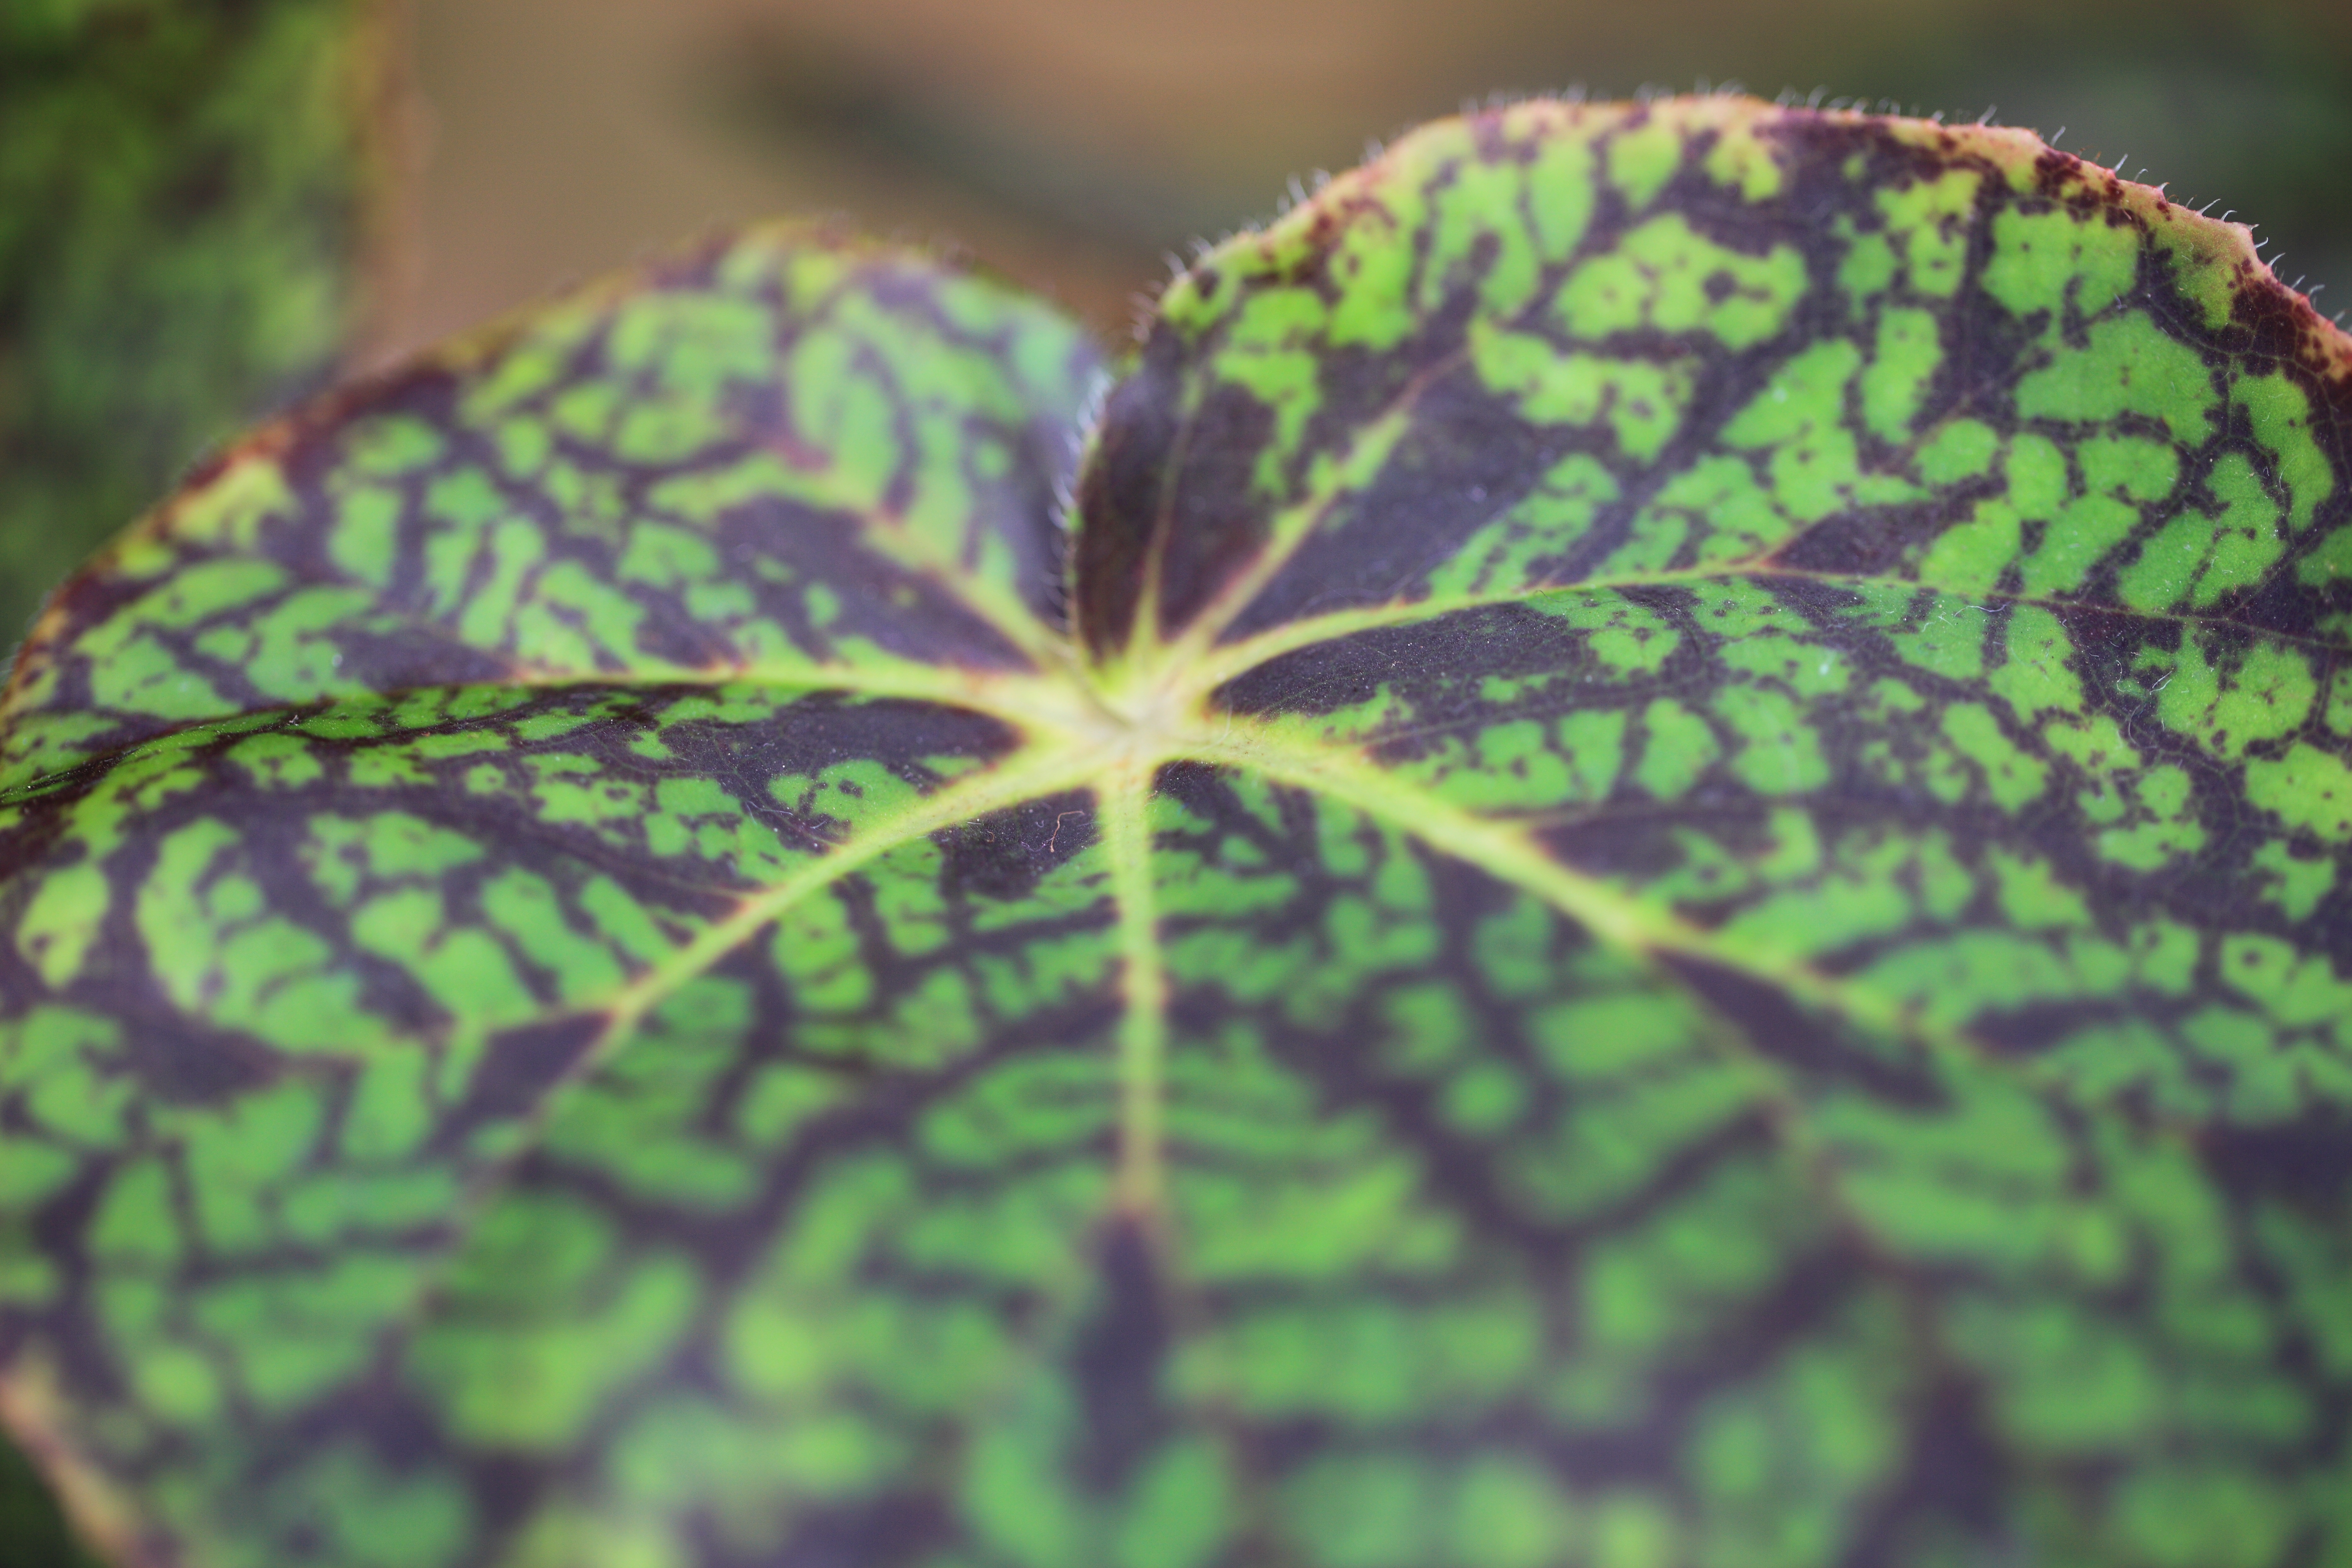
nature, plant, leaf, flower, green, high, soil, botany, flora, close up, 5d, hires, markii, hi, res, resolution, macro photography, annual plant, plant stem